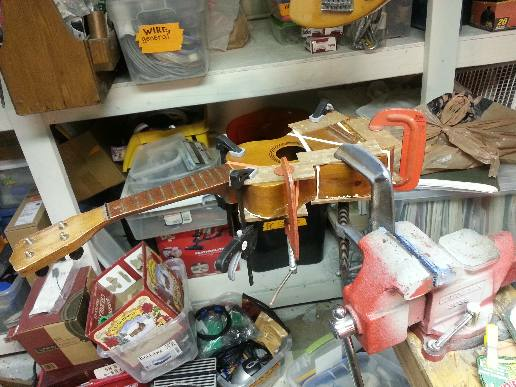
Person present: No